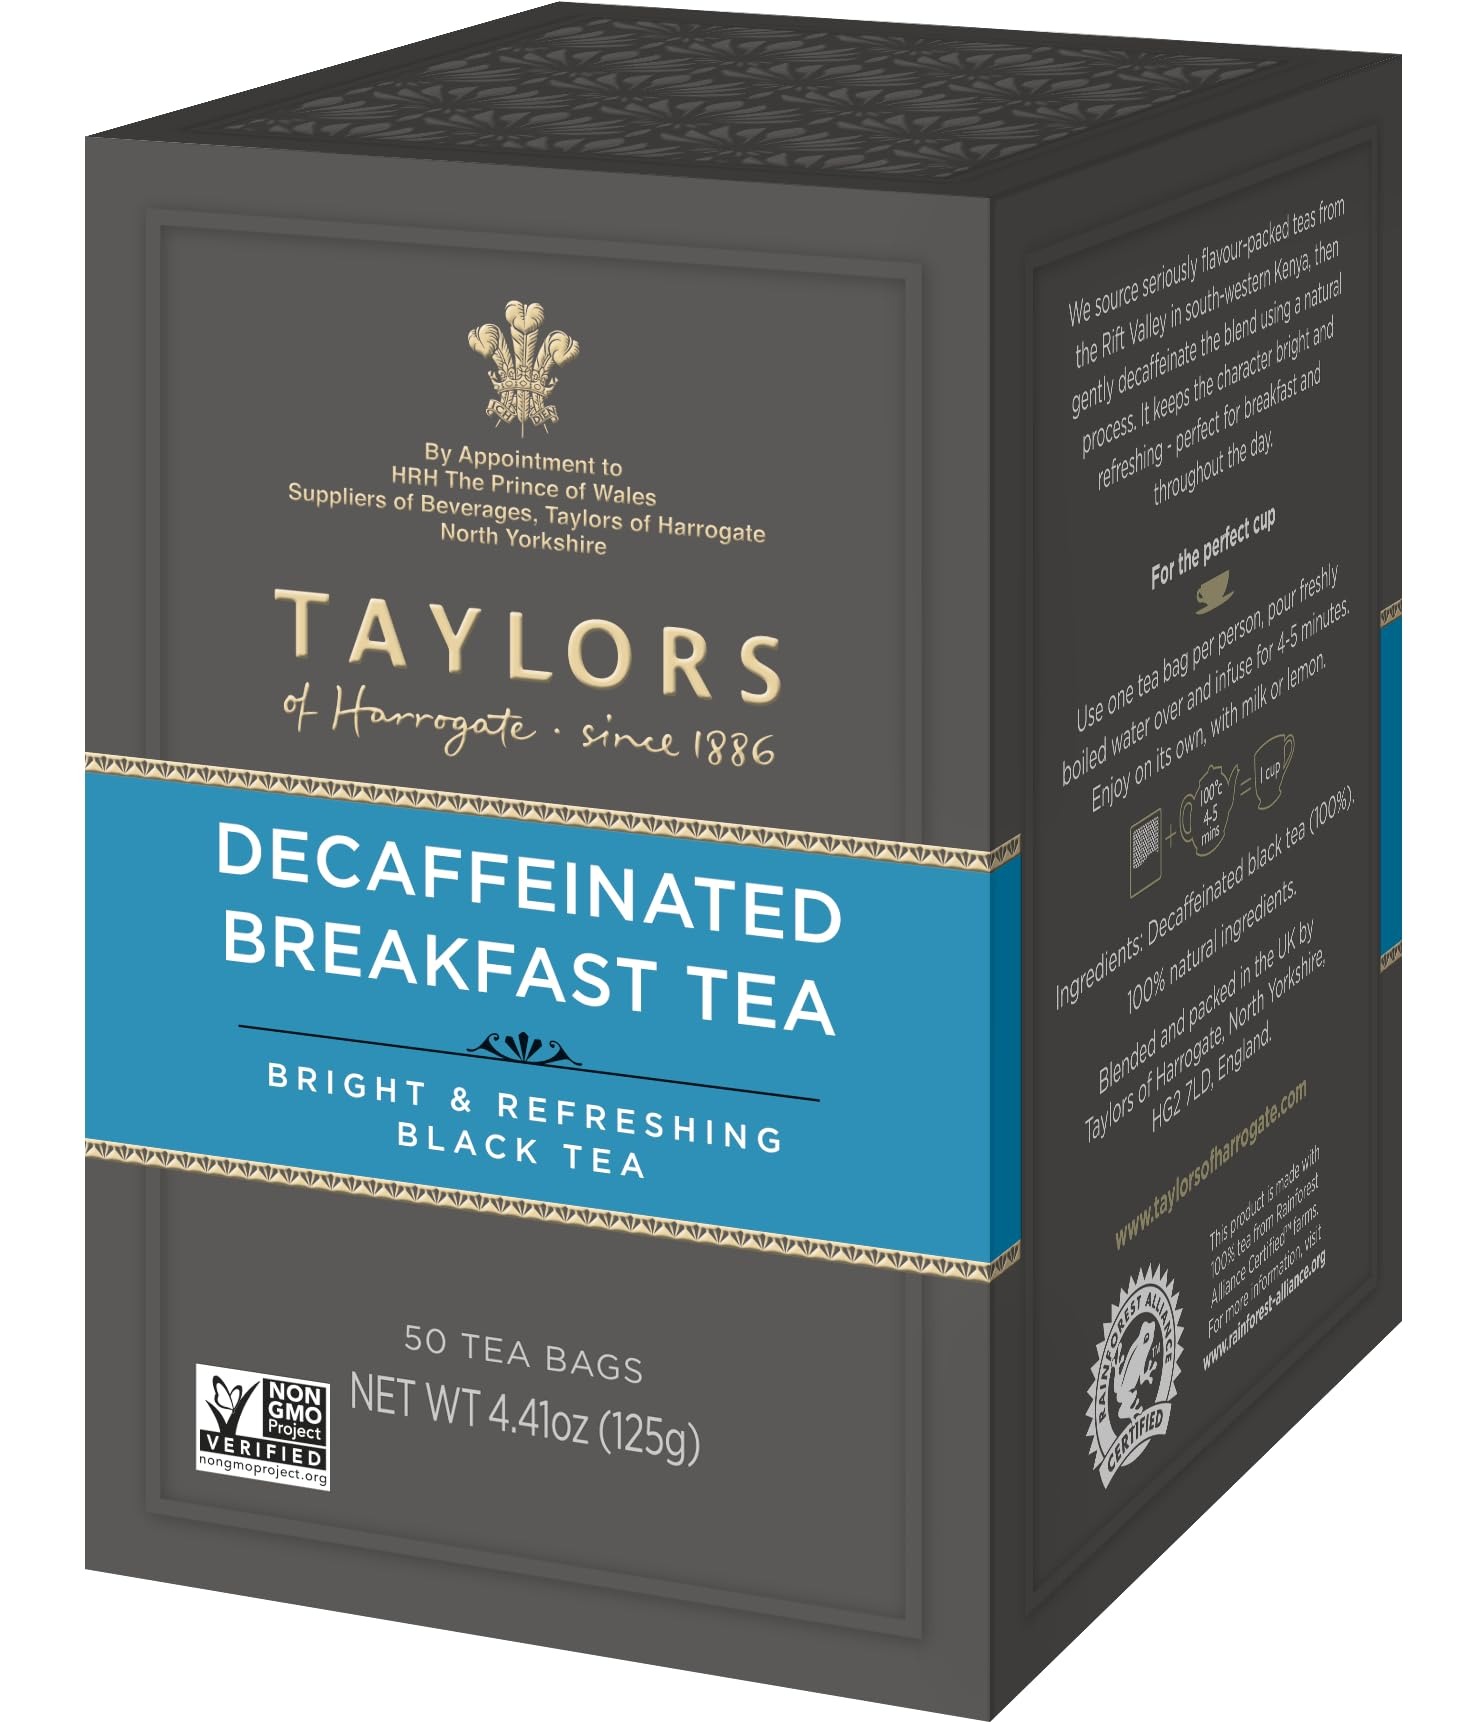
Item Name: Taylors of Harrogate Decaffeinated Breakfast, 50 Teabags (Pack of 6)
Bullet Point 1: This blend of finest quality African teas has a light, sweet flavour, perfect for enjoying at any time of the day. We have chosen to use the carbon dioxide method of decaffeination, which only uses natural elements to gently remove the caffeine.
Bullet Point 2: Ingredients: Decaffeinated Black Tea
Bullet Point 3: For the perfect cup use one tea bag. Add freshly boiled water and infuse for 4-5 minutes. Serve with milk or lemon.
Bullet Point 4: Pack of six 20 individually wrapped and tagged tea bags (120 tea bags total).
Bullet Point 5: Taylors of Harrogate is Carbon Neutral Certified, a member of the Ethical Tea Partnership, and Rainforest Alliance Certified.
Value: 300.0
Unit: Ounce

Price: 27.49